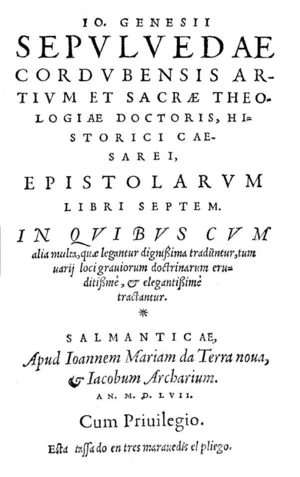
Juan Ginés de Sepúlveda était un humaniste, un philosophe et un homme d'Église espagnol du XVIᵉ siècle. Il est également connu pour avoir été historiographe de Charles Quint.